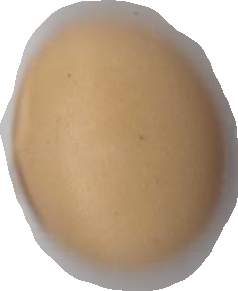
Variety: Anjasmoro